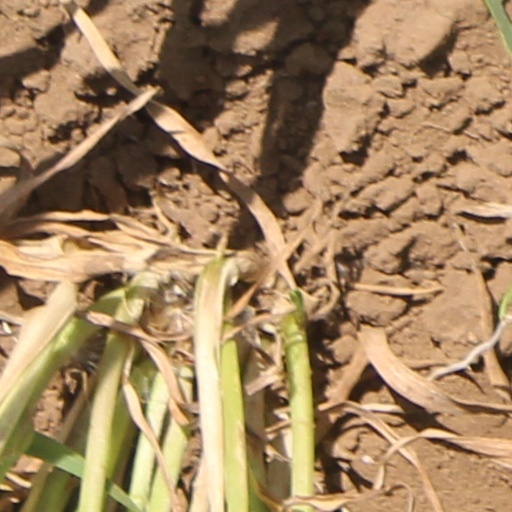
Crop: wheat